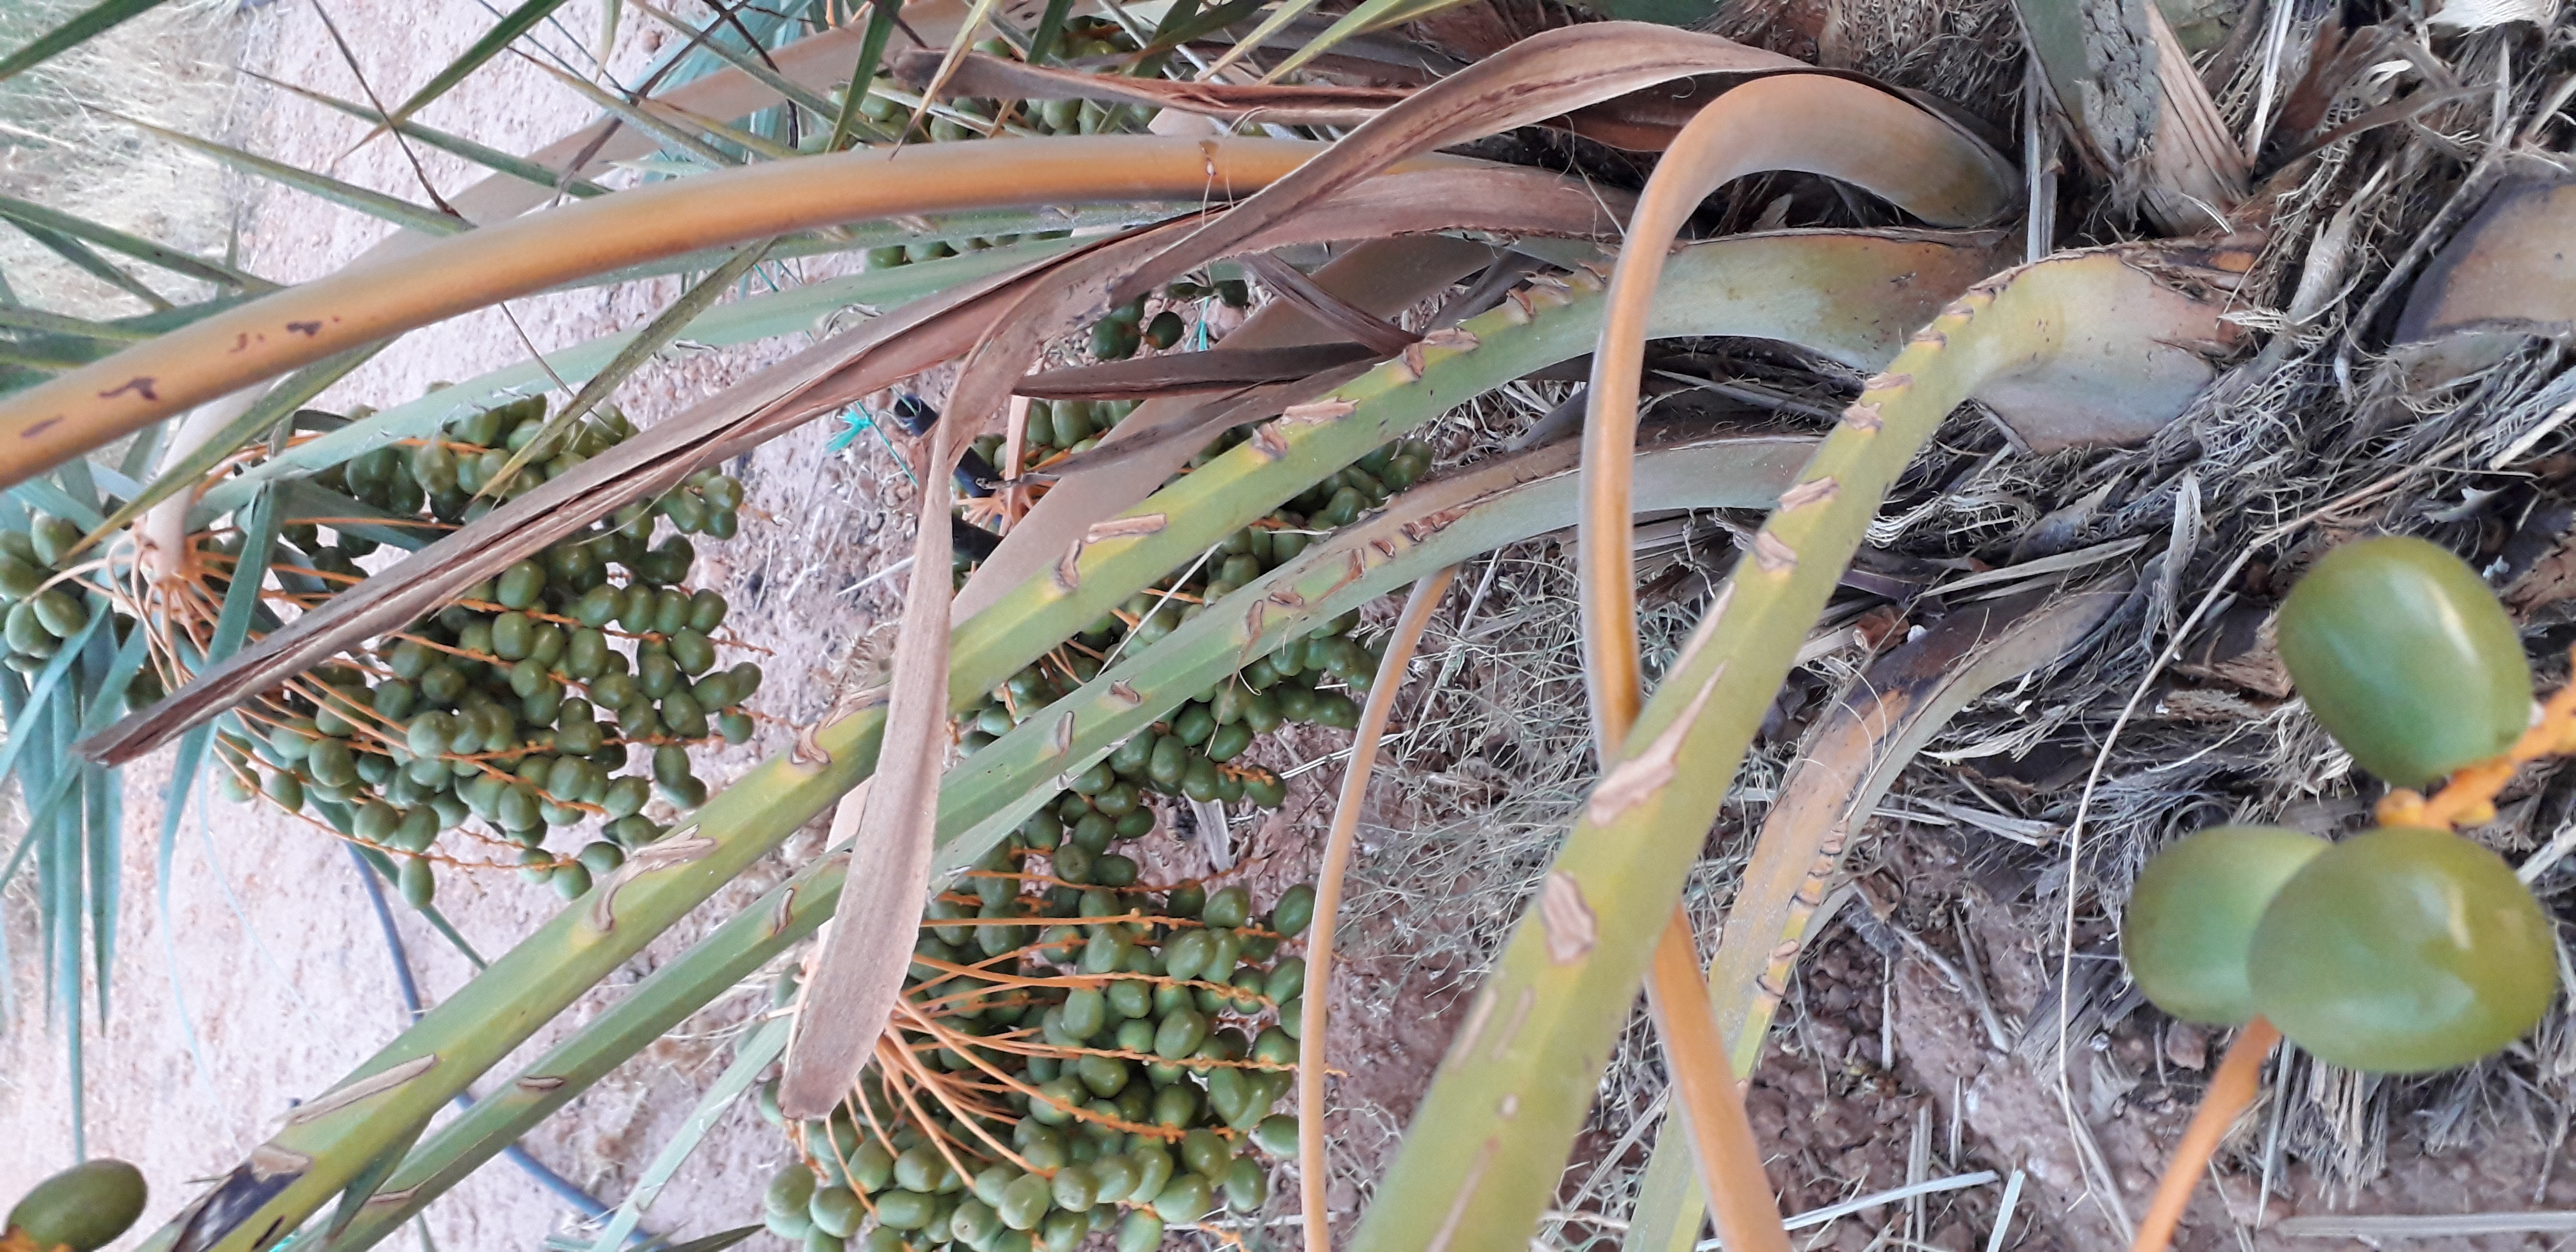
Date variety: Boufagous